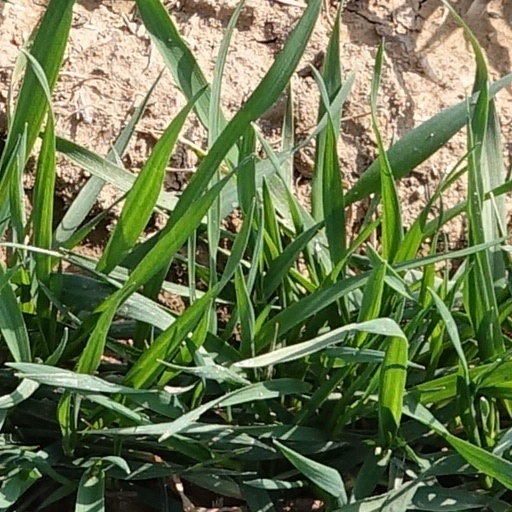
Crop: wheat